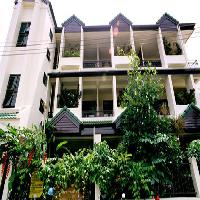
Weather: cloudy or overcast